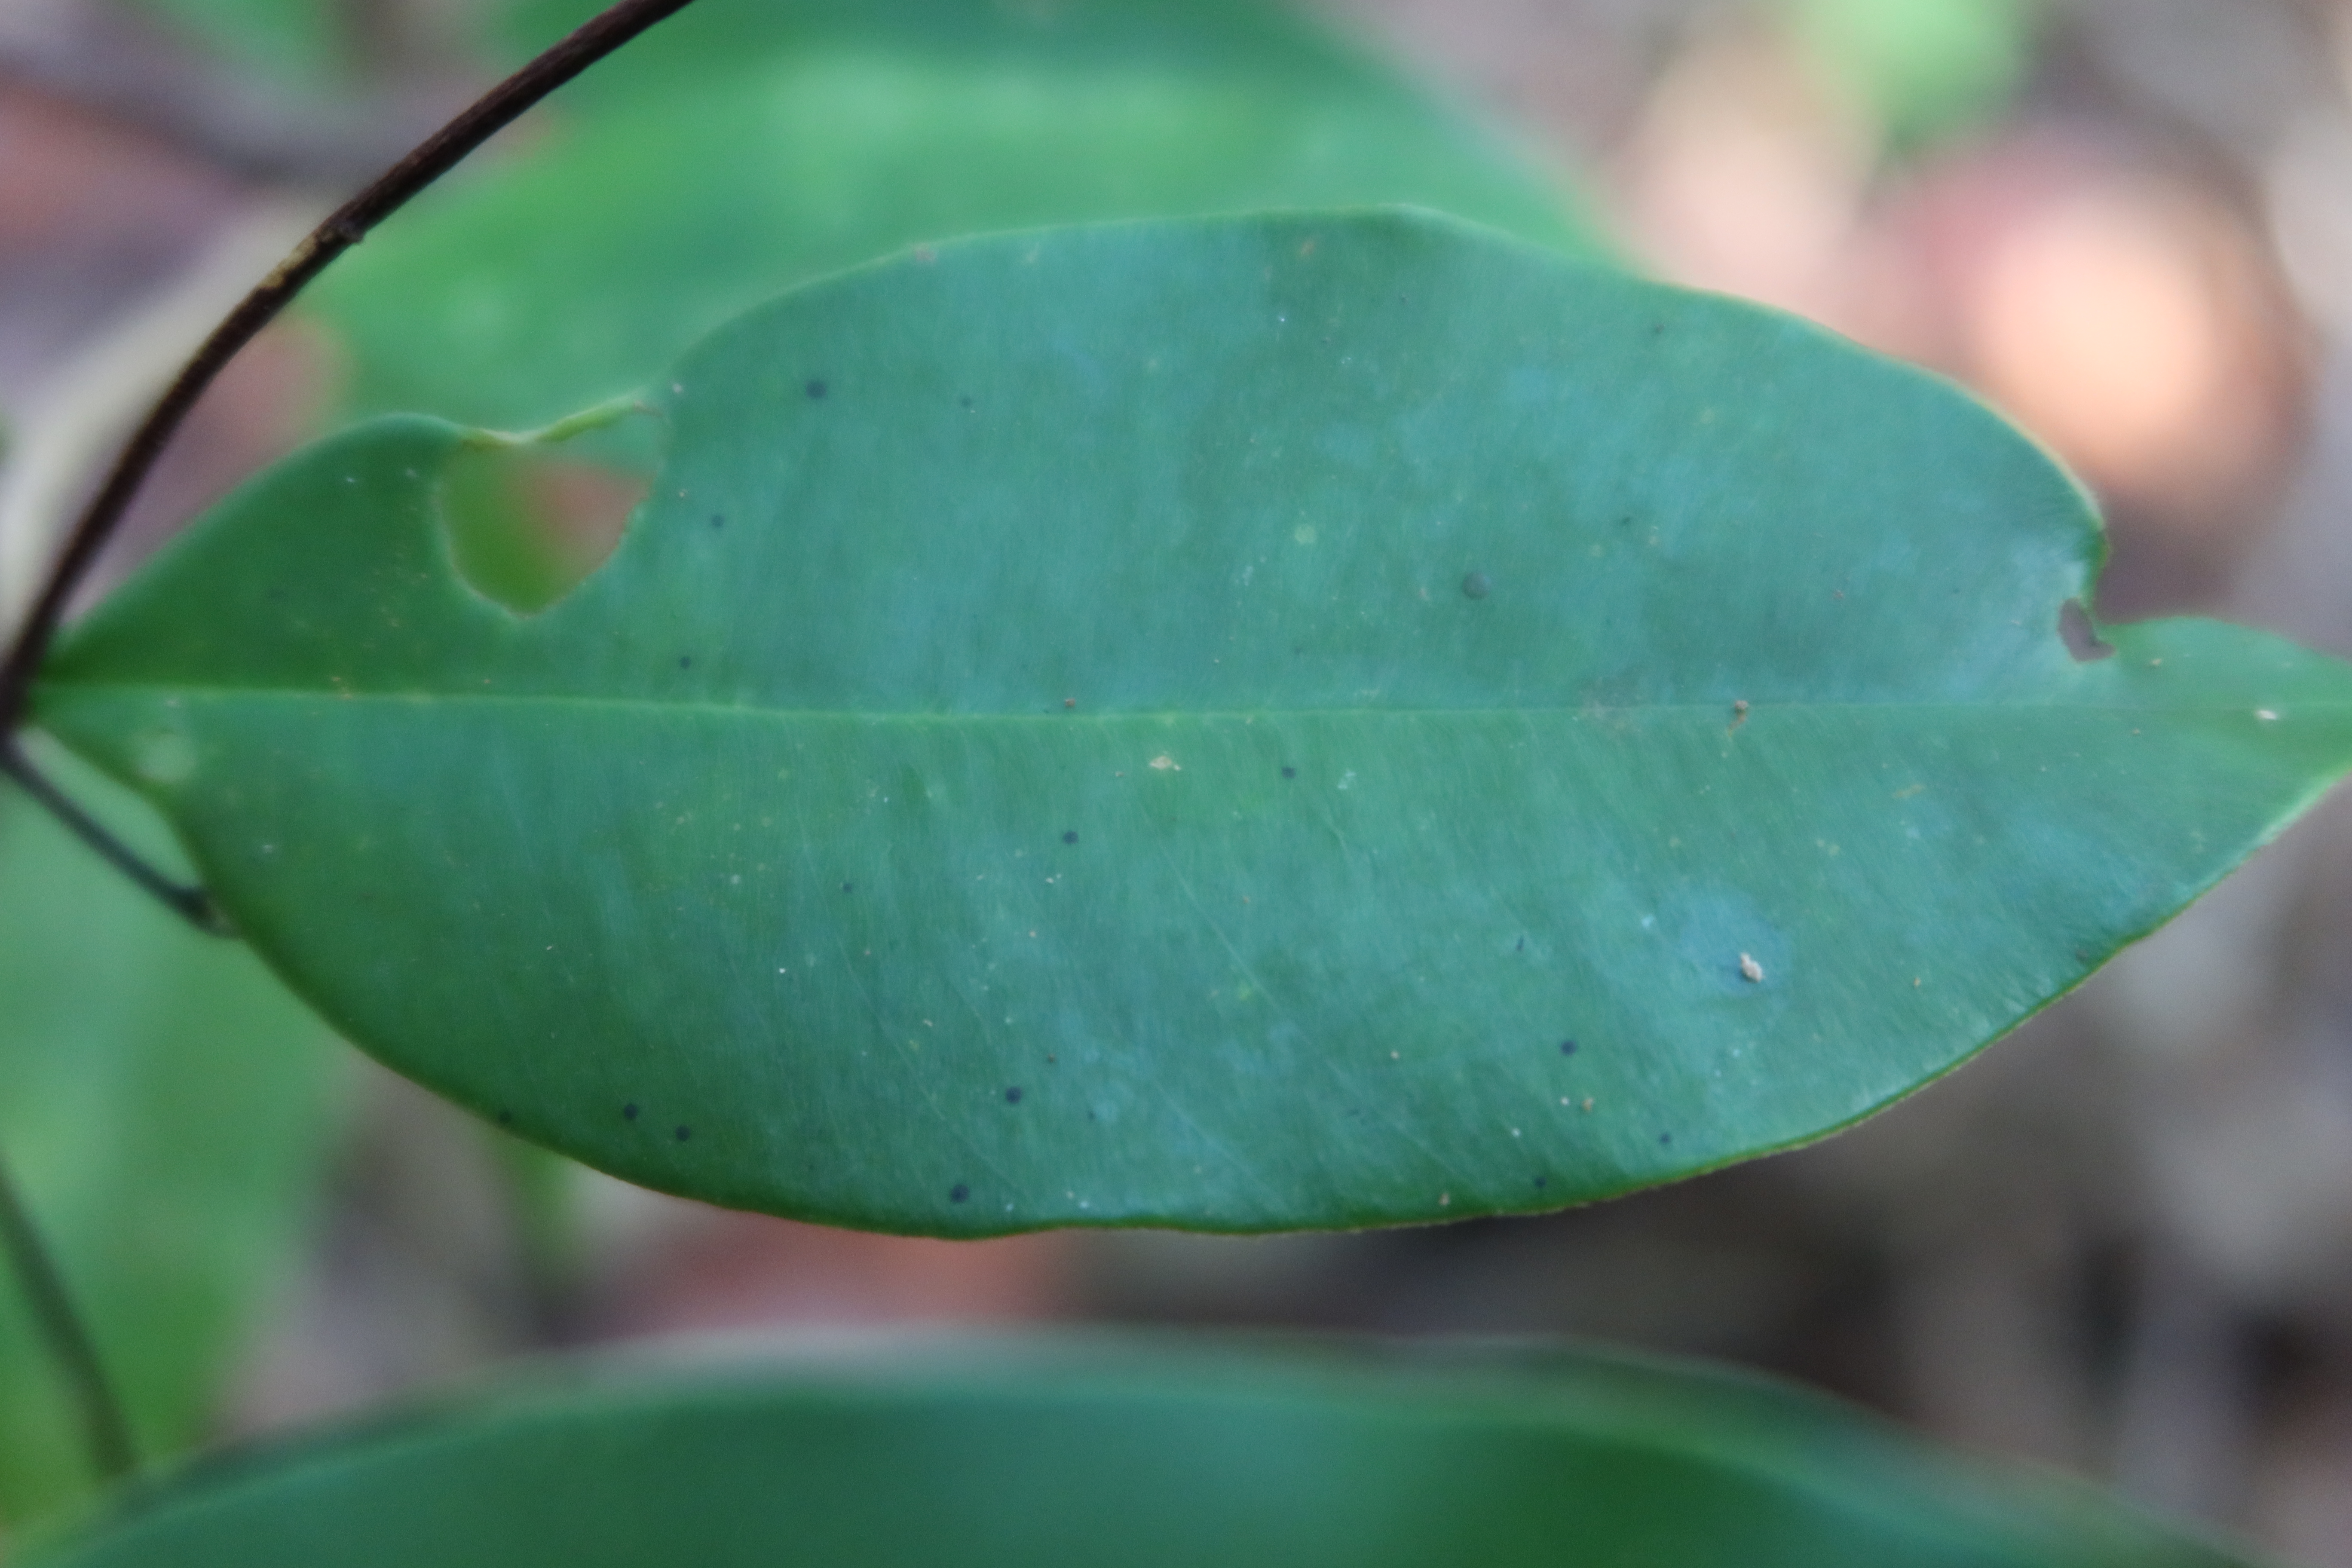
Label: Translucent lesion